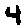
Label: 4